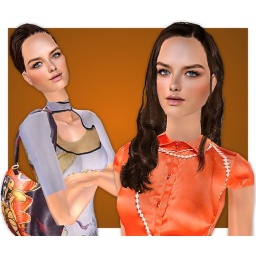
Ukranian supermodel) Prada outfit by KateK,Fairy Prada bag by me,Valentin Yudashkin dress by A.